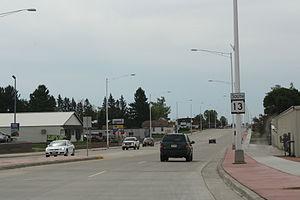
La ville de Medford est le siège du comté de Taylor, dans le Wisconsin, aux États-Unis.